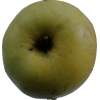
Label: Apple 13